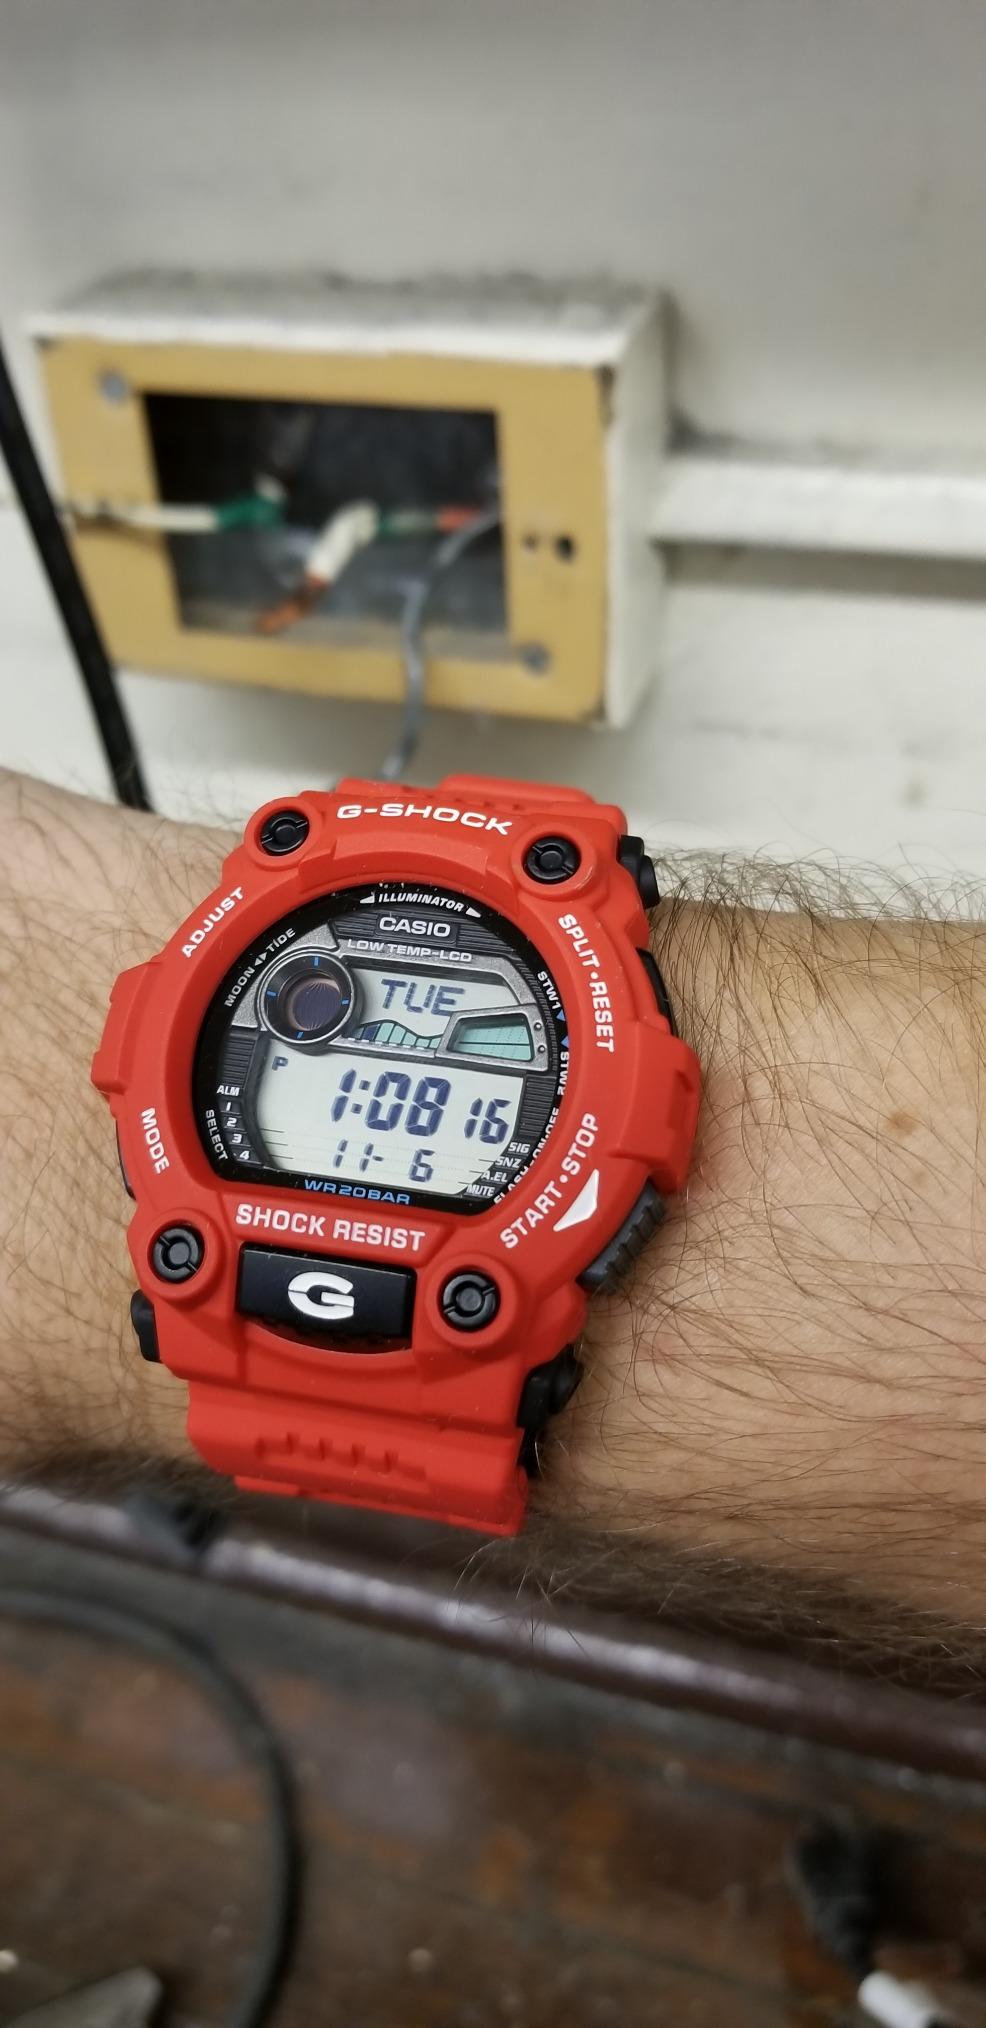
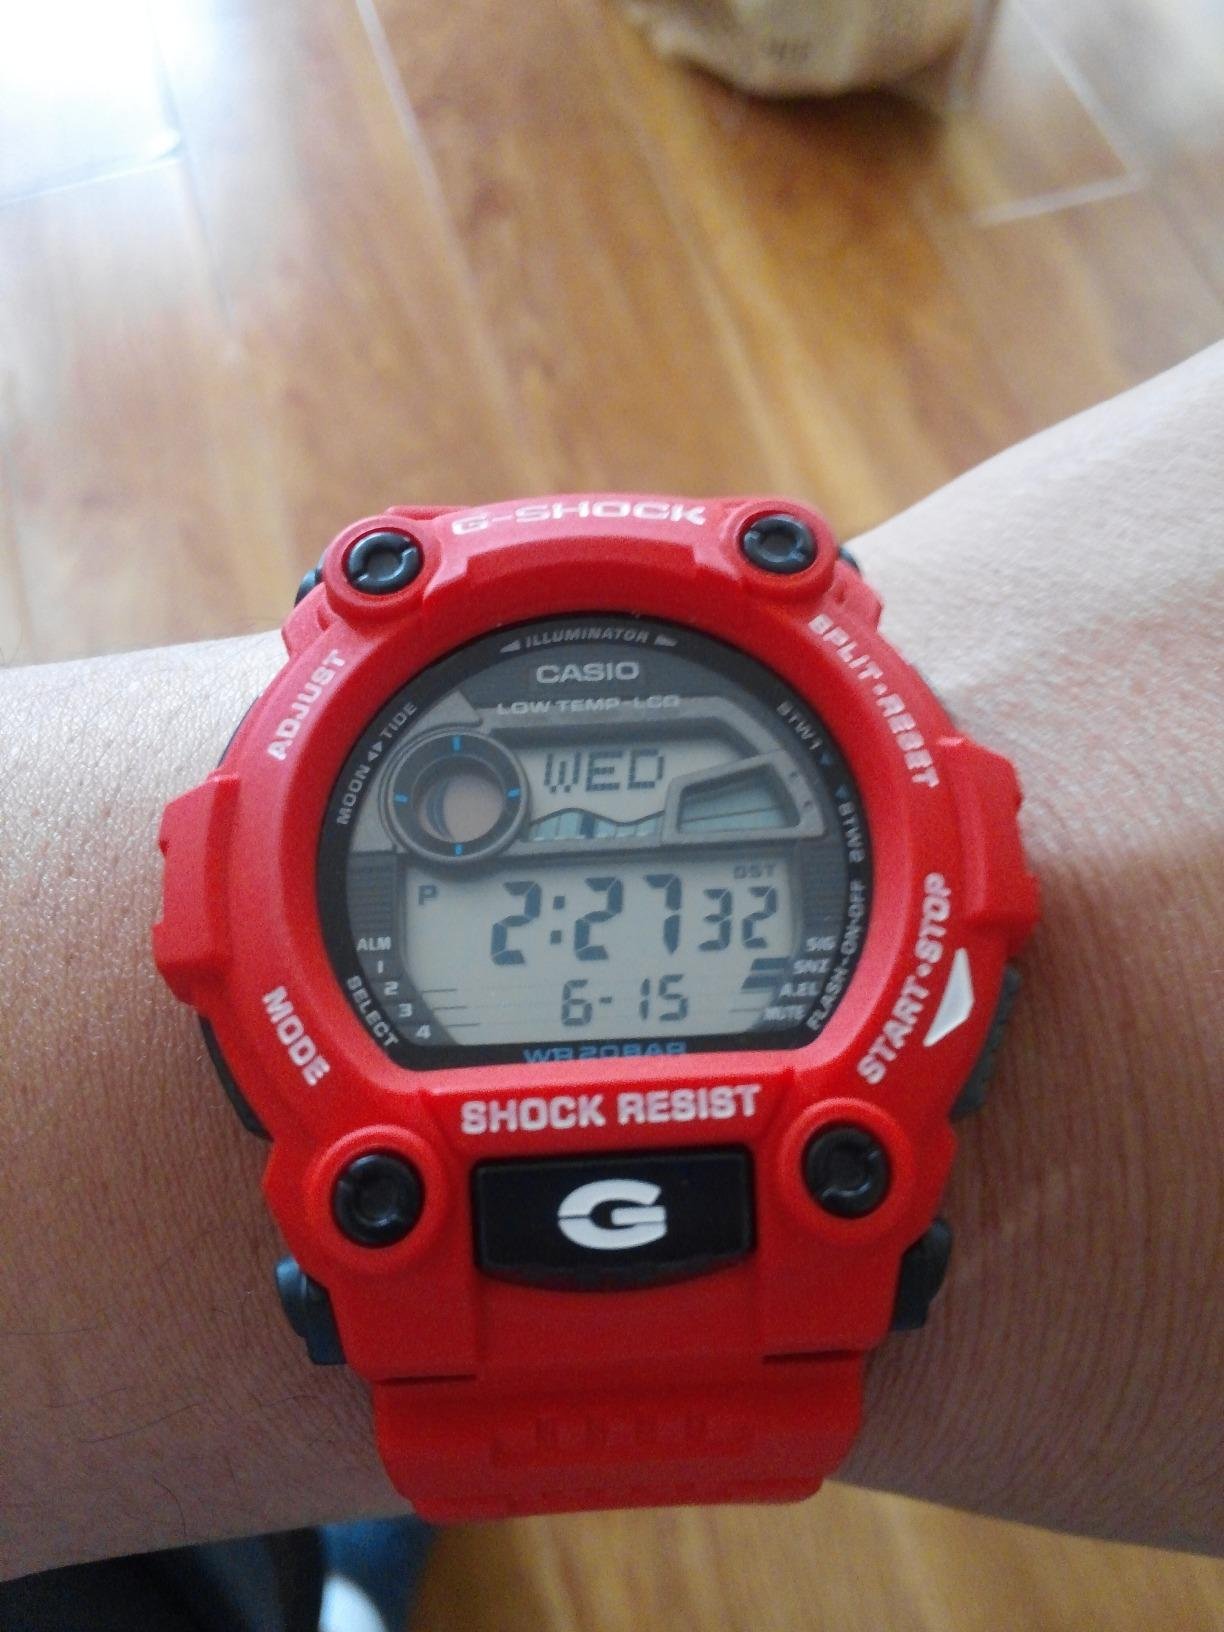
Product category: accessories_watch
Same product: yes